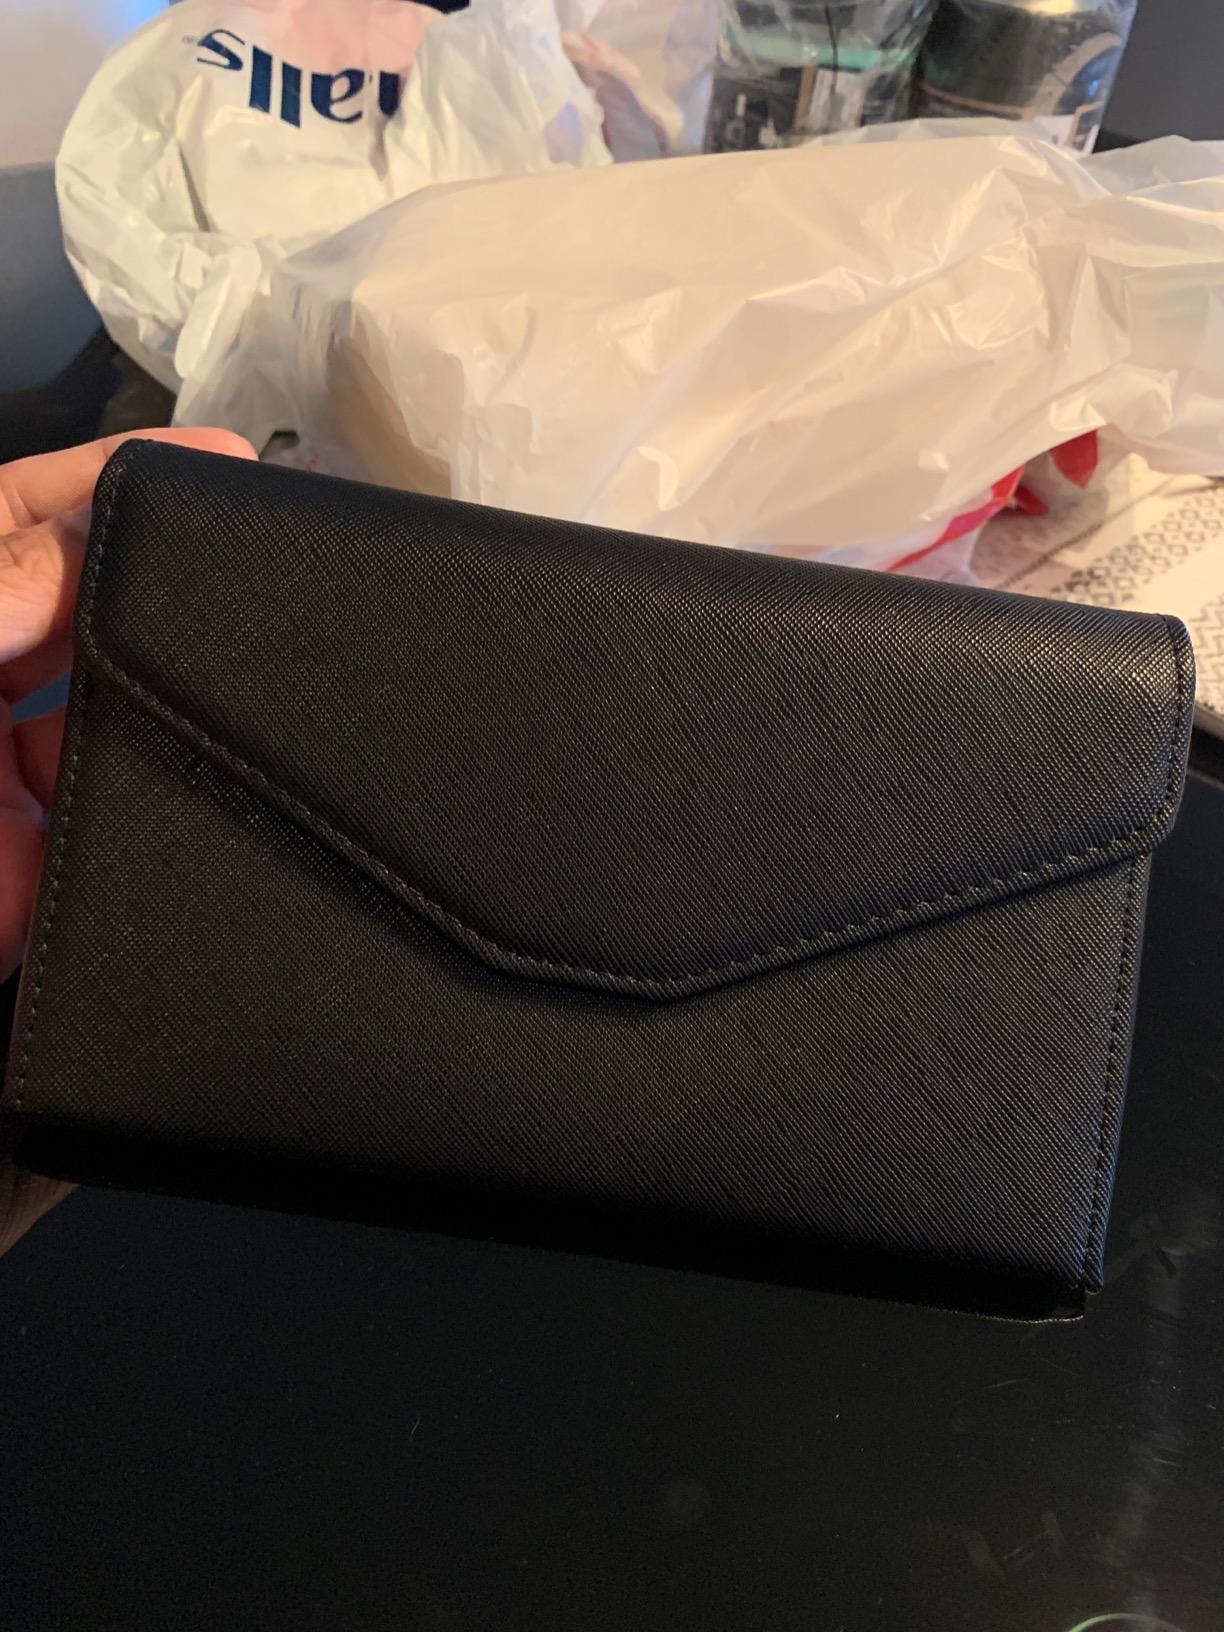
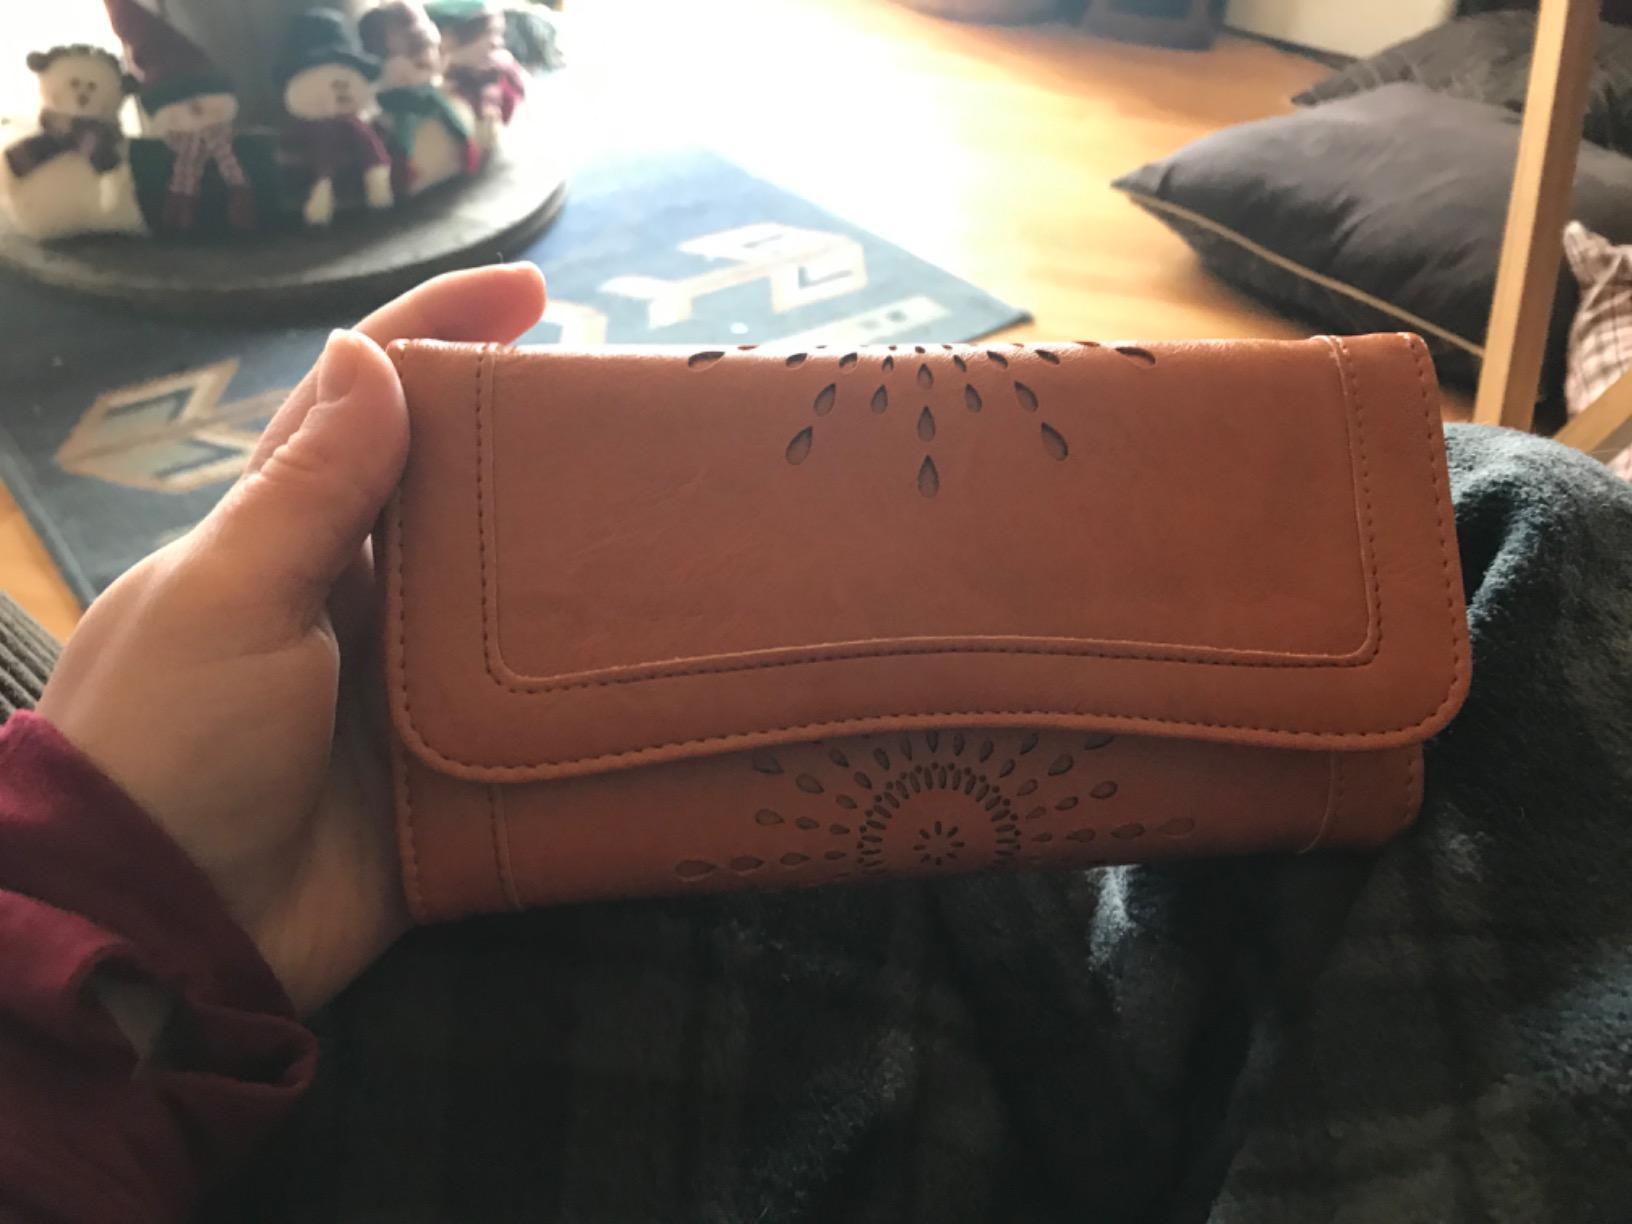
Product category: accessories_wallet
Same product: no